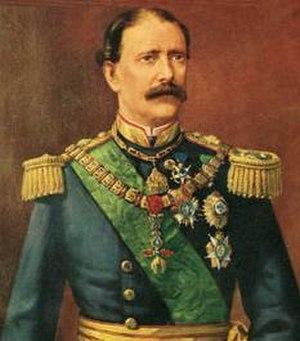
L'histoire du Portugal au sens strict ne commence qu'au XIIᵉ siècle avec la naissance des premiers états portugais : les comtés de Portucale et de Coimbra au temps d'Henri de Bourgogne, mais au sens large, elle comprend le passé de l'actuel territoire portugais et de l'Ouest de la péninsule Ibérique depuis la préhistoire. Si les fortes identités culturelles des Basques méridionaux, de la majeure partie des Catalans et des Galiciens ne les ont pas empêchés de rejoindre le royaume de Castille pour former l'Espagne moderne, le Sud-Ouest de la péninsule ibérique en revanche, a formé une autre unité politique, délimitée par la plus ancienne frontière d'Europe. La vocation maritime du pays portugais s'est affirmée malgré un littoral peu propice à la grande navigation et une situation géographique qui l'éloigne, encore aujourd'hui, des grands axes européens.